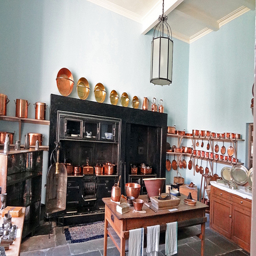
A table and many different pots in a room.
There are many different kinds of copper pots here.
many copper pots and pans a table and an oven
An old fashioned kitchen with a lot of bowls.
A kitchen area with many copper pots and bowls on display.